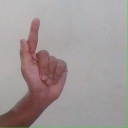
अक्षर: ळ